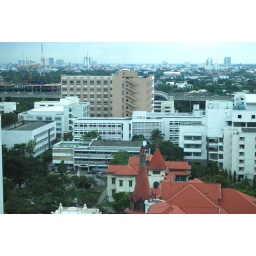
Surrounding area around PMk and The red roof area is &amp;quot;Rama 6 Palace or Payathai Palace&amp;quot;